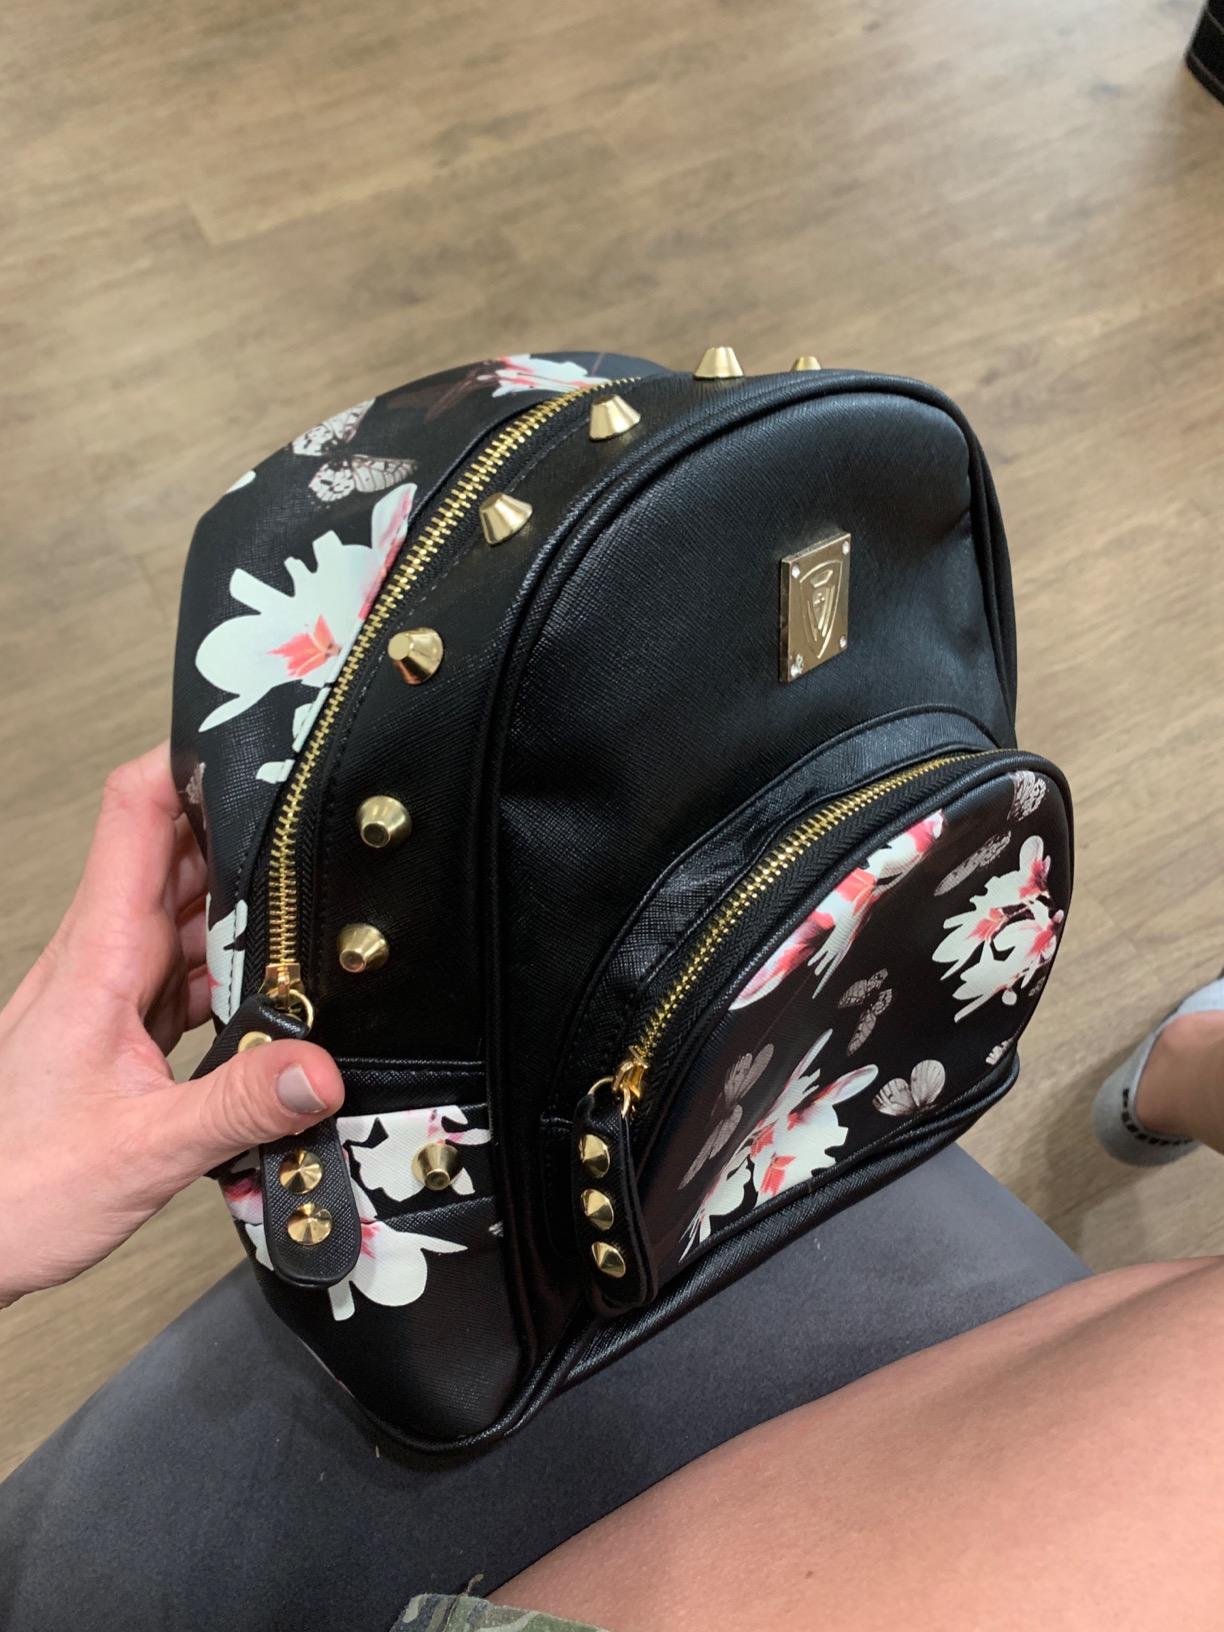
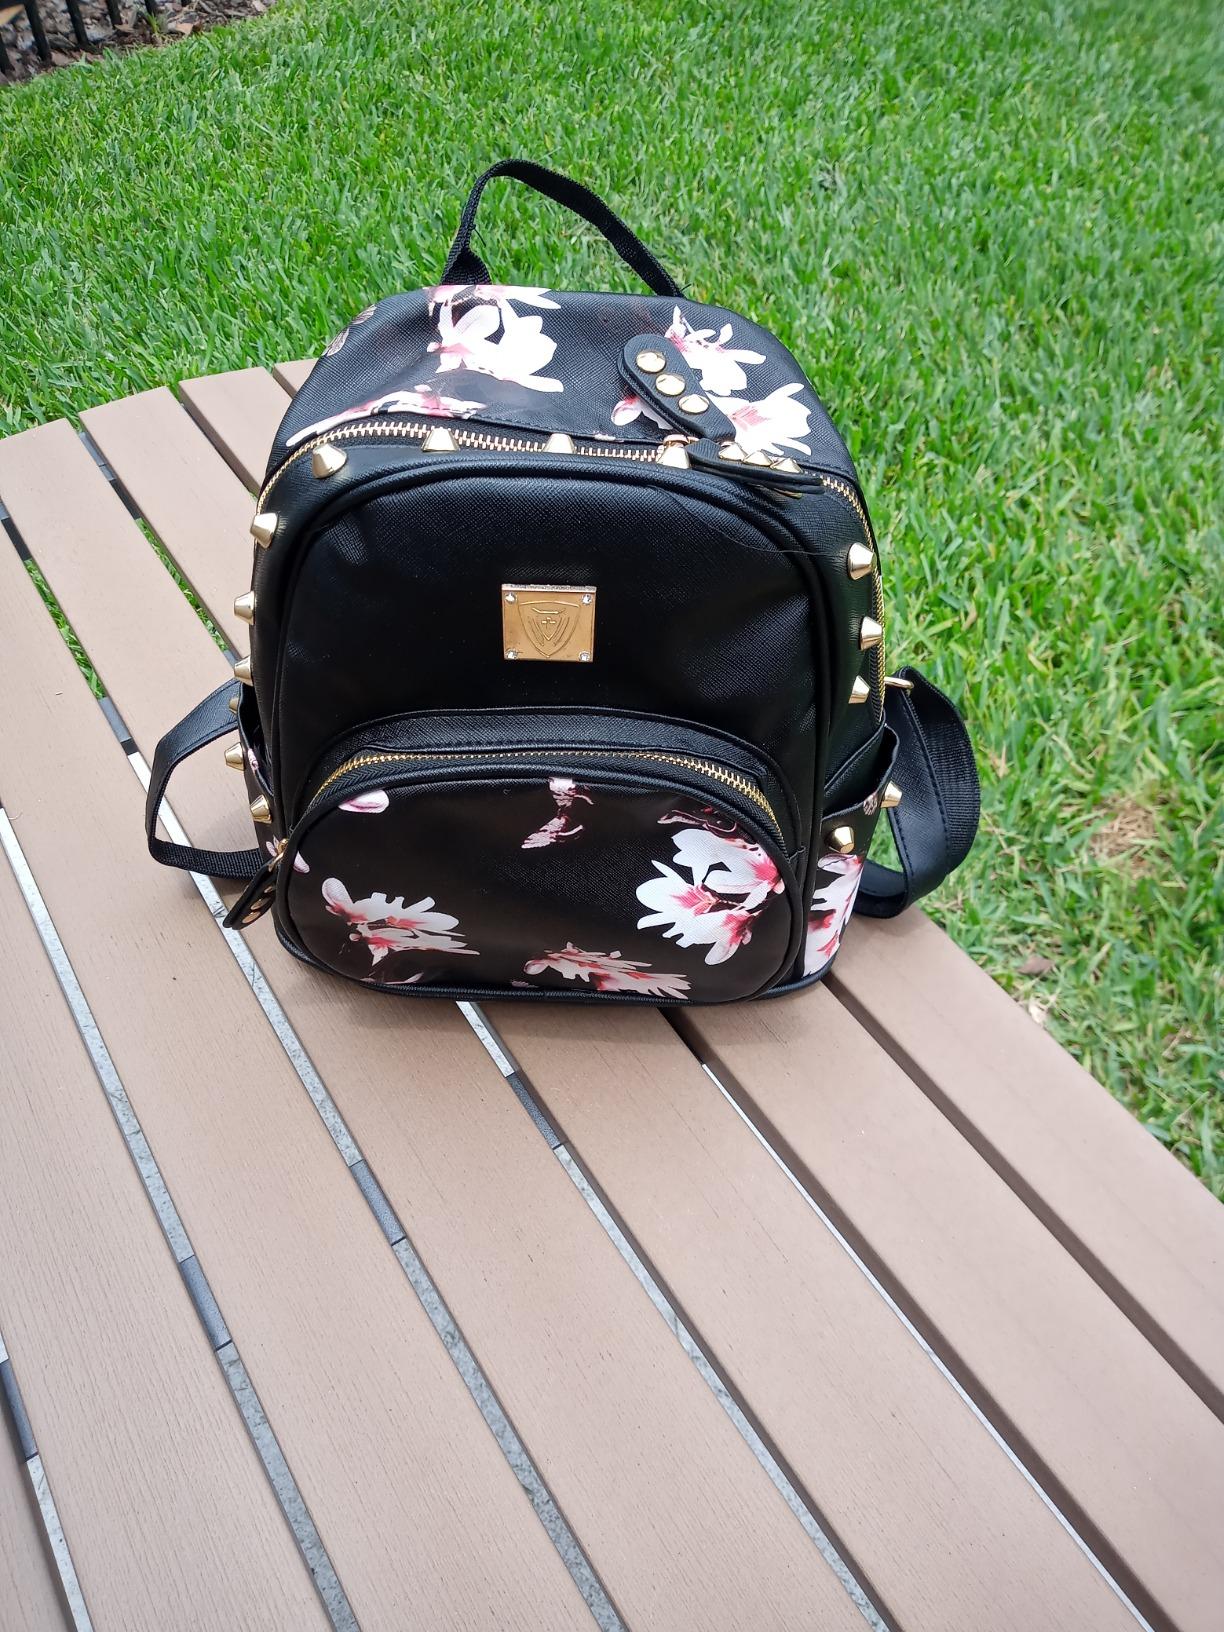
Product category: accessories_handbag
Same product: yes